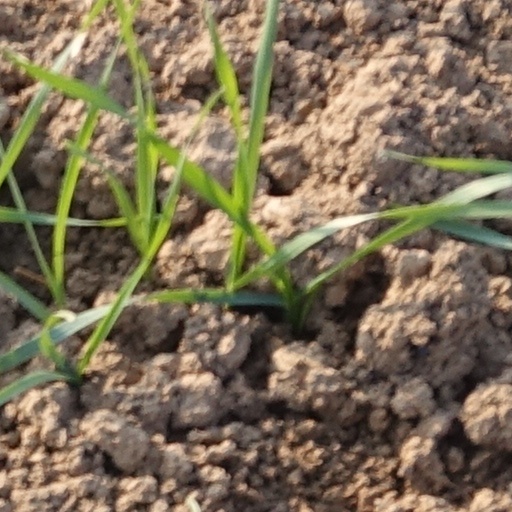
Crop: wheat